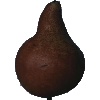
Label: pear_kaiser